Battle of Lade

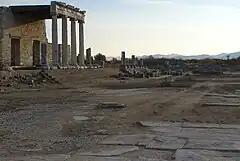
The ruins of Miletus

Many Samians were appalled by the actions of their generals at Lade, and resolved to emigrate before their old tyrant, Aeaces, returned to rule them. They accepted an invitation from the people of Zancle to settle on the coast of Sicily, and took with them such Milesians as had escaped from the Persians. Samos itself was spared from destruction by the Persians because of the Samian defection at Lade. Meanwhile, Dionysius of Phocaea went to Sicily, and established himself as a pirate, preying on Carthaginian ships.